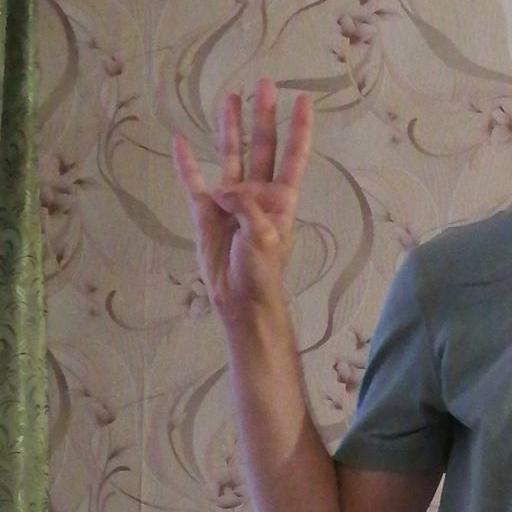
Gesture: four